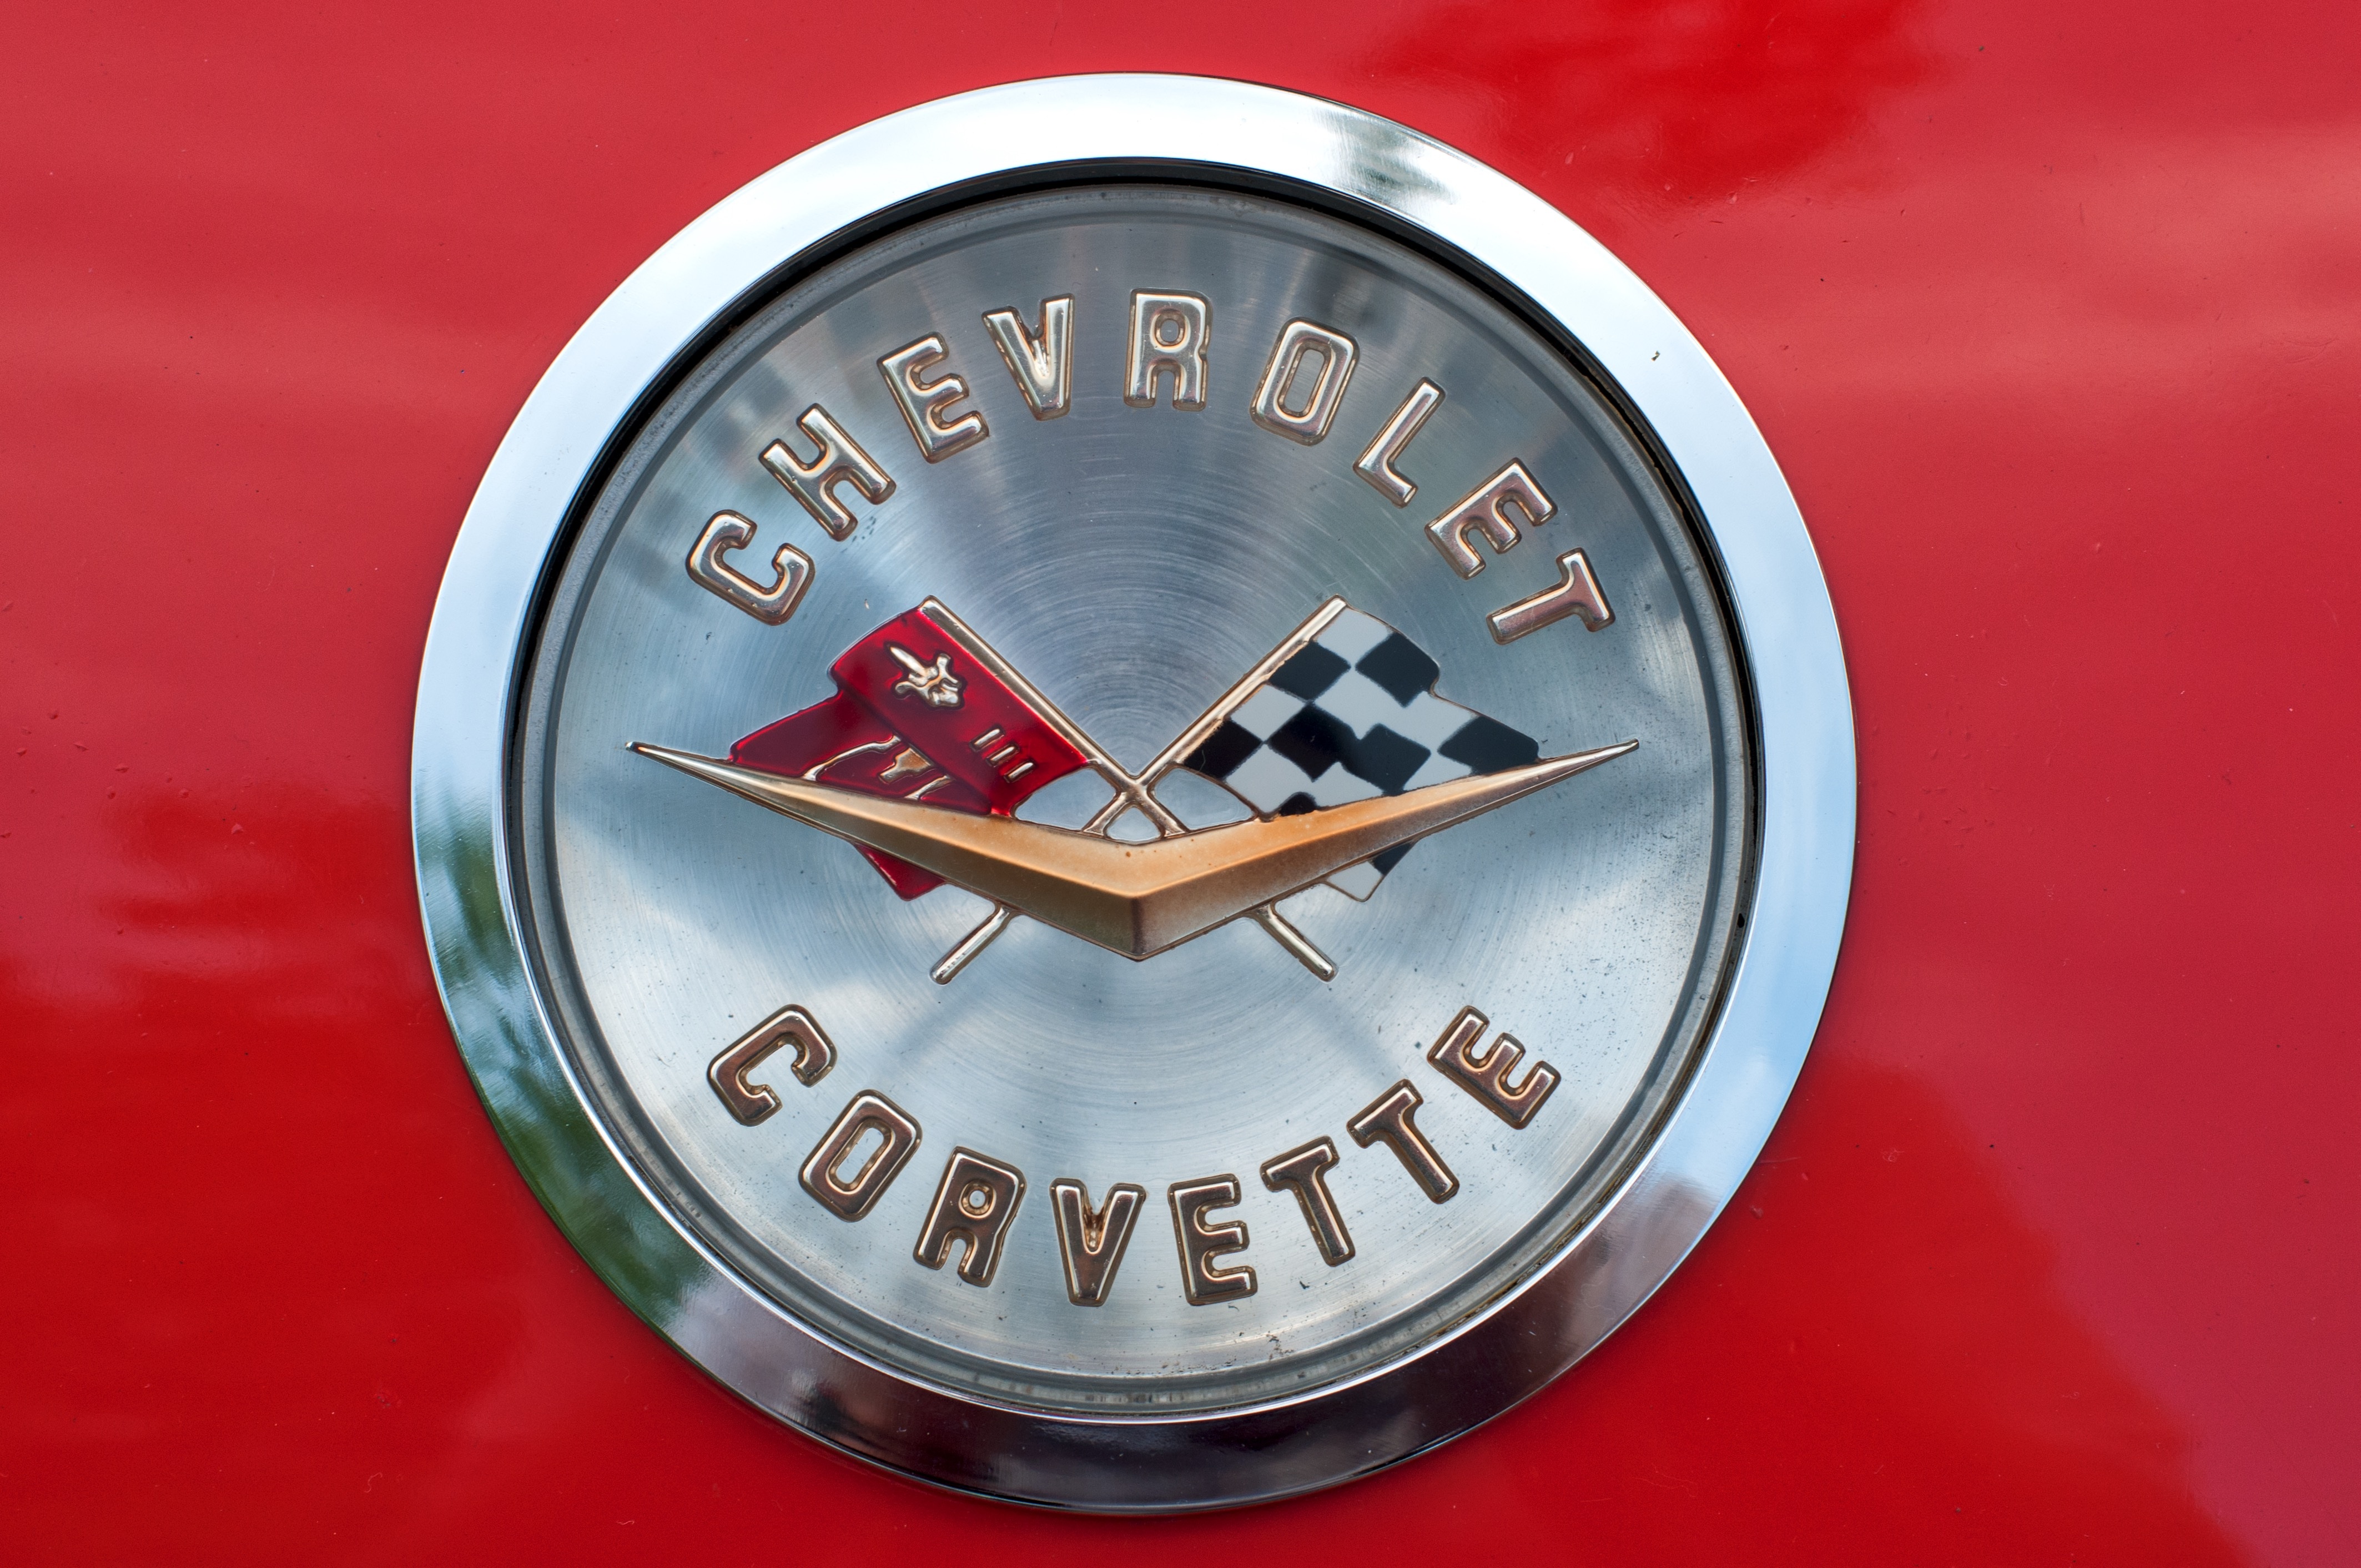
watch, hand, wheel, clock, gauge, logo, corvette, chevrolet corvette